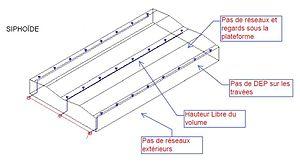
Illustration du fonctionnement d'un système siphoïde.
Un système siphoïde, aussi appelé système « à dépression » est mis en place pour permettre l’évacuation des eaux pluviales.